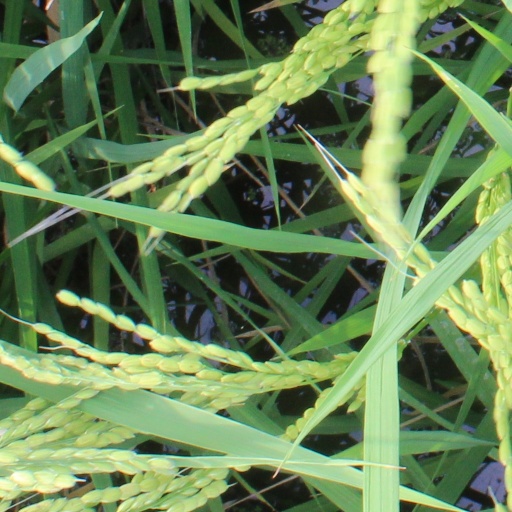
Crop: rice